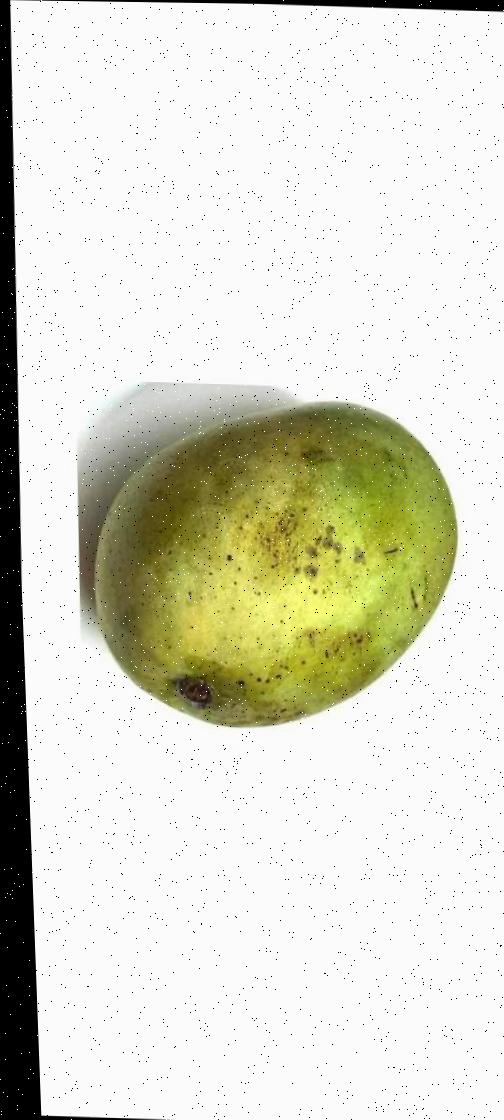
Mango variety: Fazli Shurmai